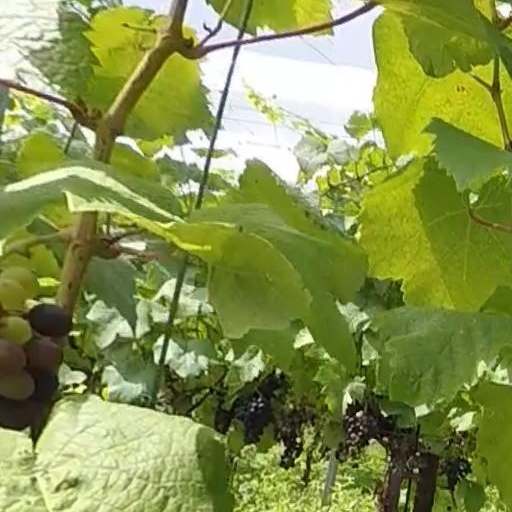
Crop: grape